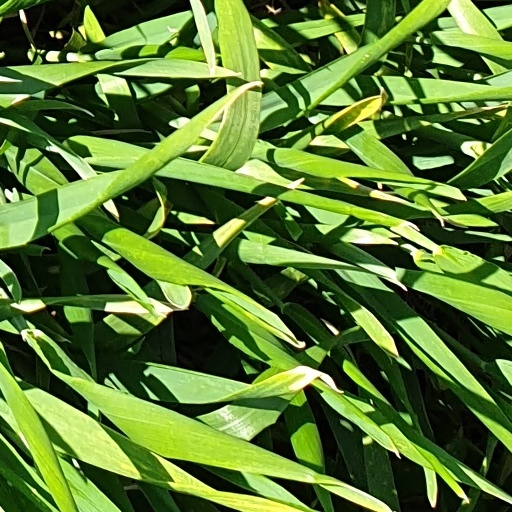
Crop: wheat